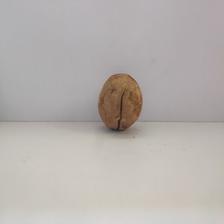
Size: Spoiled